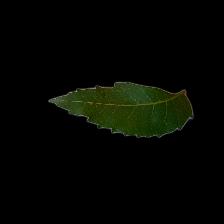
Plant: Neem